Abortion in Colorado

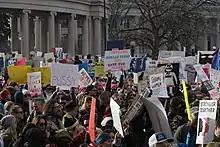
Women's March In Denver in 2017

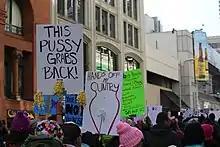

Women from the state participated in marches supporting abortion rights as part of a #StoptheBans movement in May 2019.